Lamb of God (band)

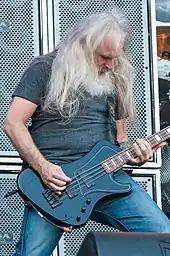
John Campbell at Rock im Park 2015

On November 14, 2016, Lamb of God released a new EP titled "The Duke", which featured two new songs from the "" recordings and three live tracks. The title track is dedicated to a fan and friend of vocalist Randy Blythe, Wayne Ford, who died after a five-year battle with leukaemia. In addition to the new release, several members of the band auctioned off their instruments, signed CDs, lyric books and gold records to raise money for the Leukemia and Lymphoma Society.